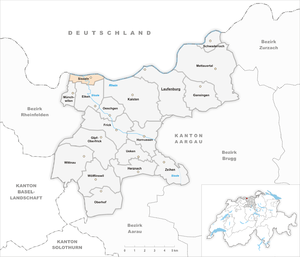
Sisseln est une commune suisse du canton d'Argovie, située dans le district de Laufenburg